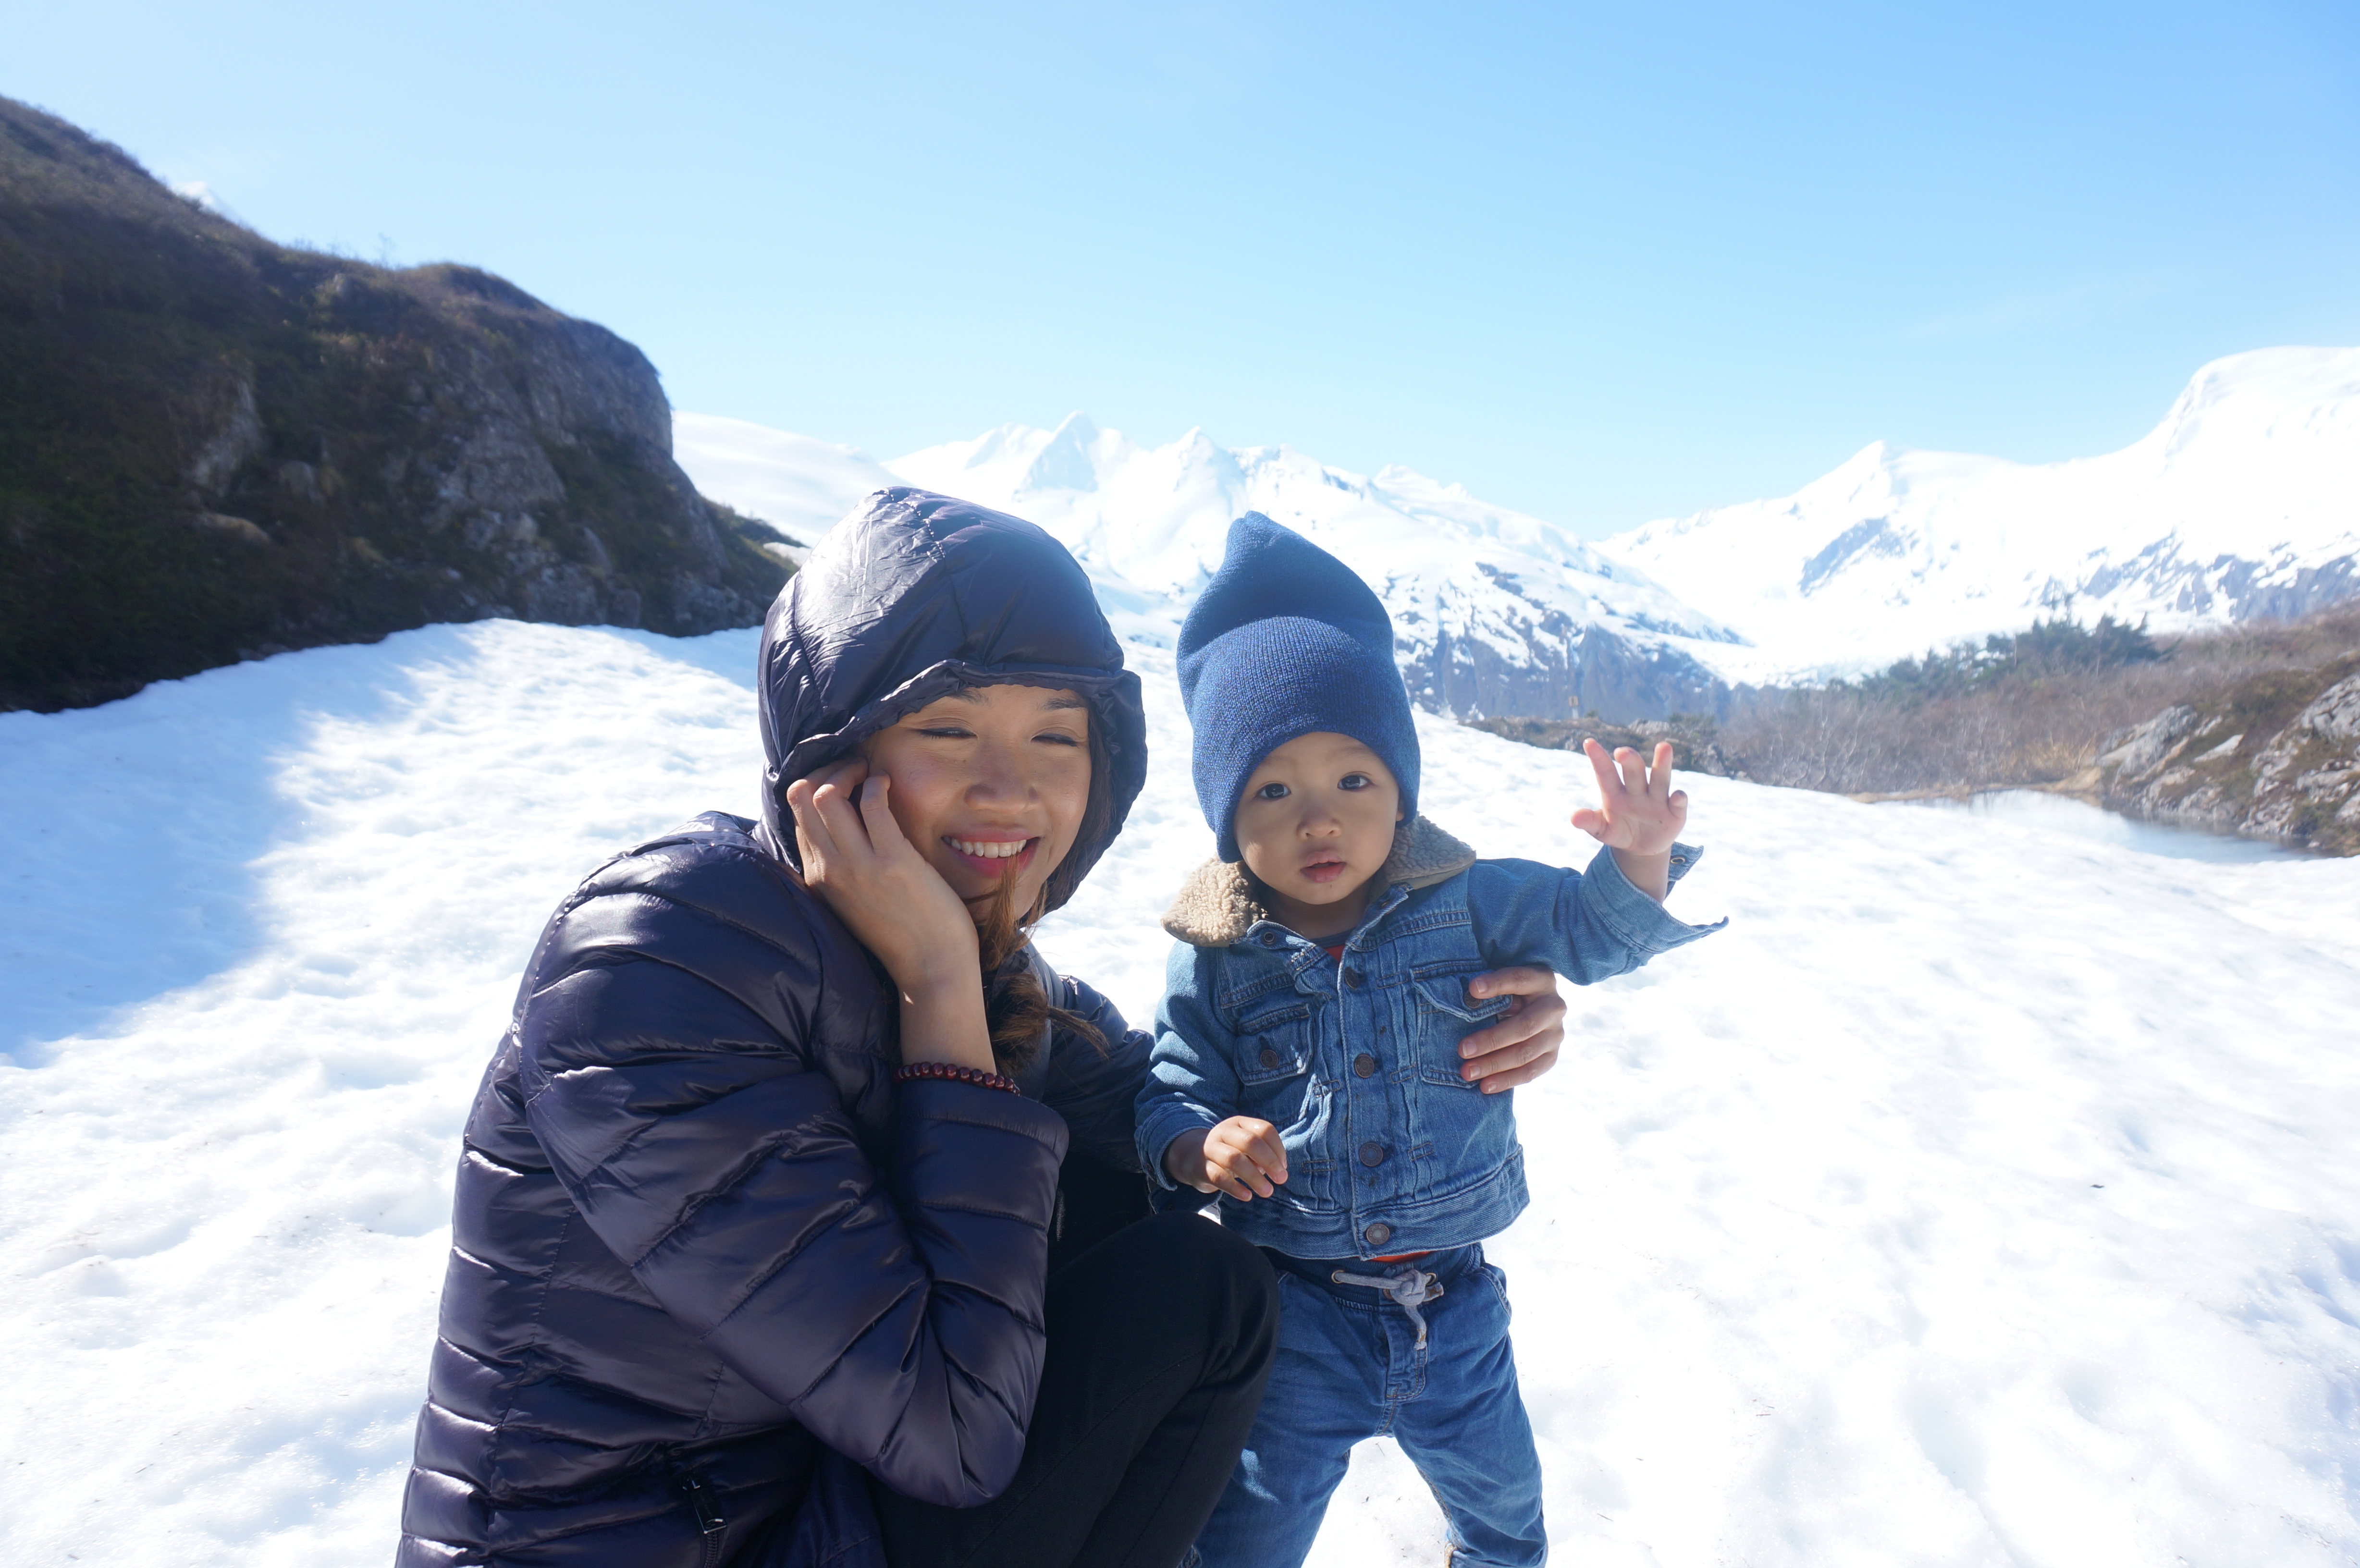
walking, mountain, snow, winter, adventure, mountain range, extreme sport, ridge, summit, mountaineering, footwear, ski touring, ski mountaineering, mountainous landforms, glacial landform, mountain guide